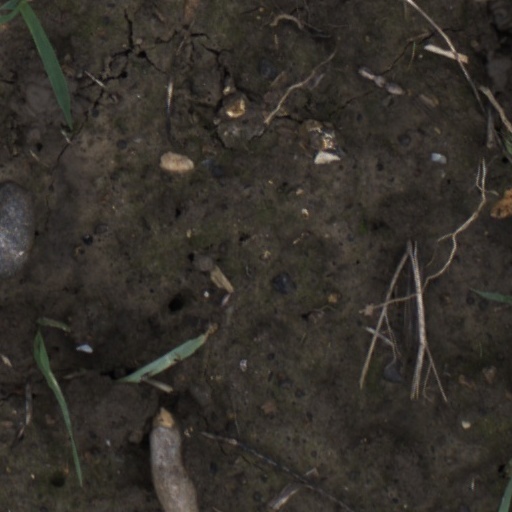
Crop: wheat